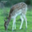
Label: deer